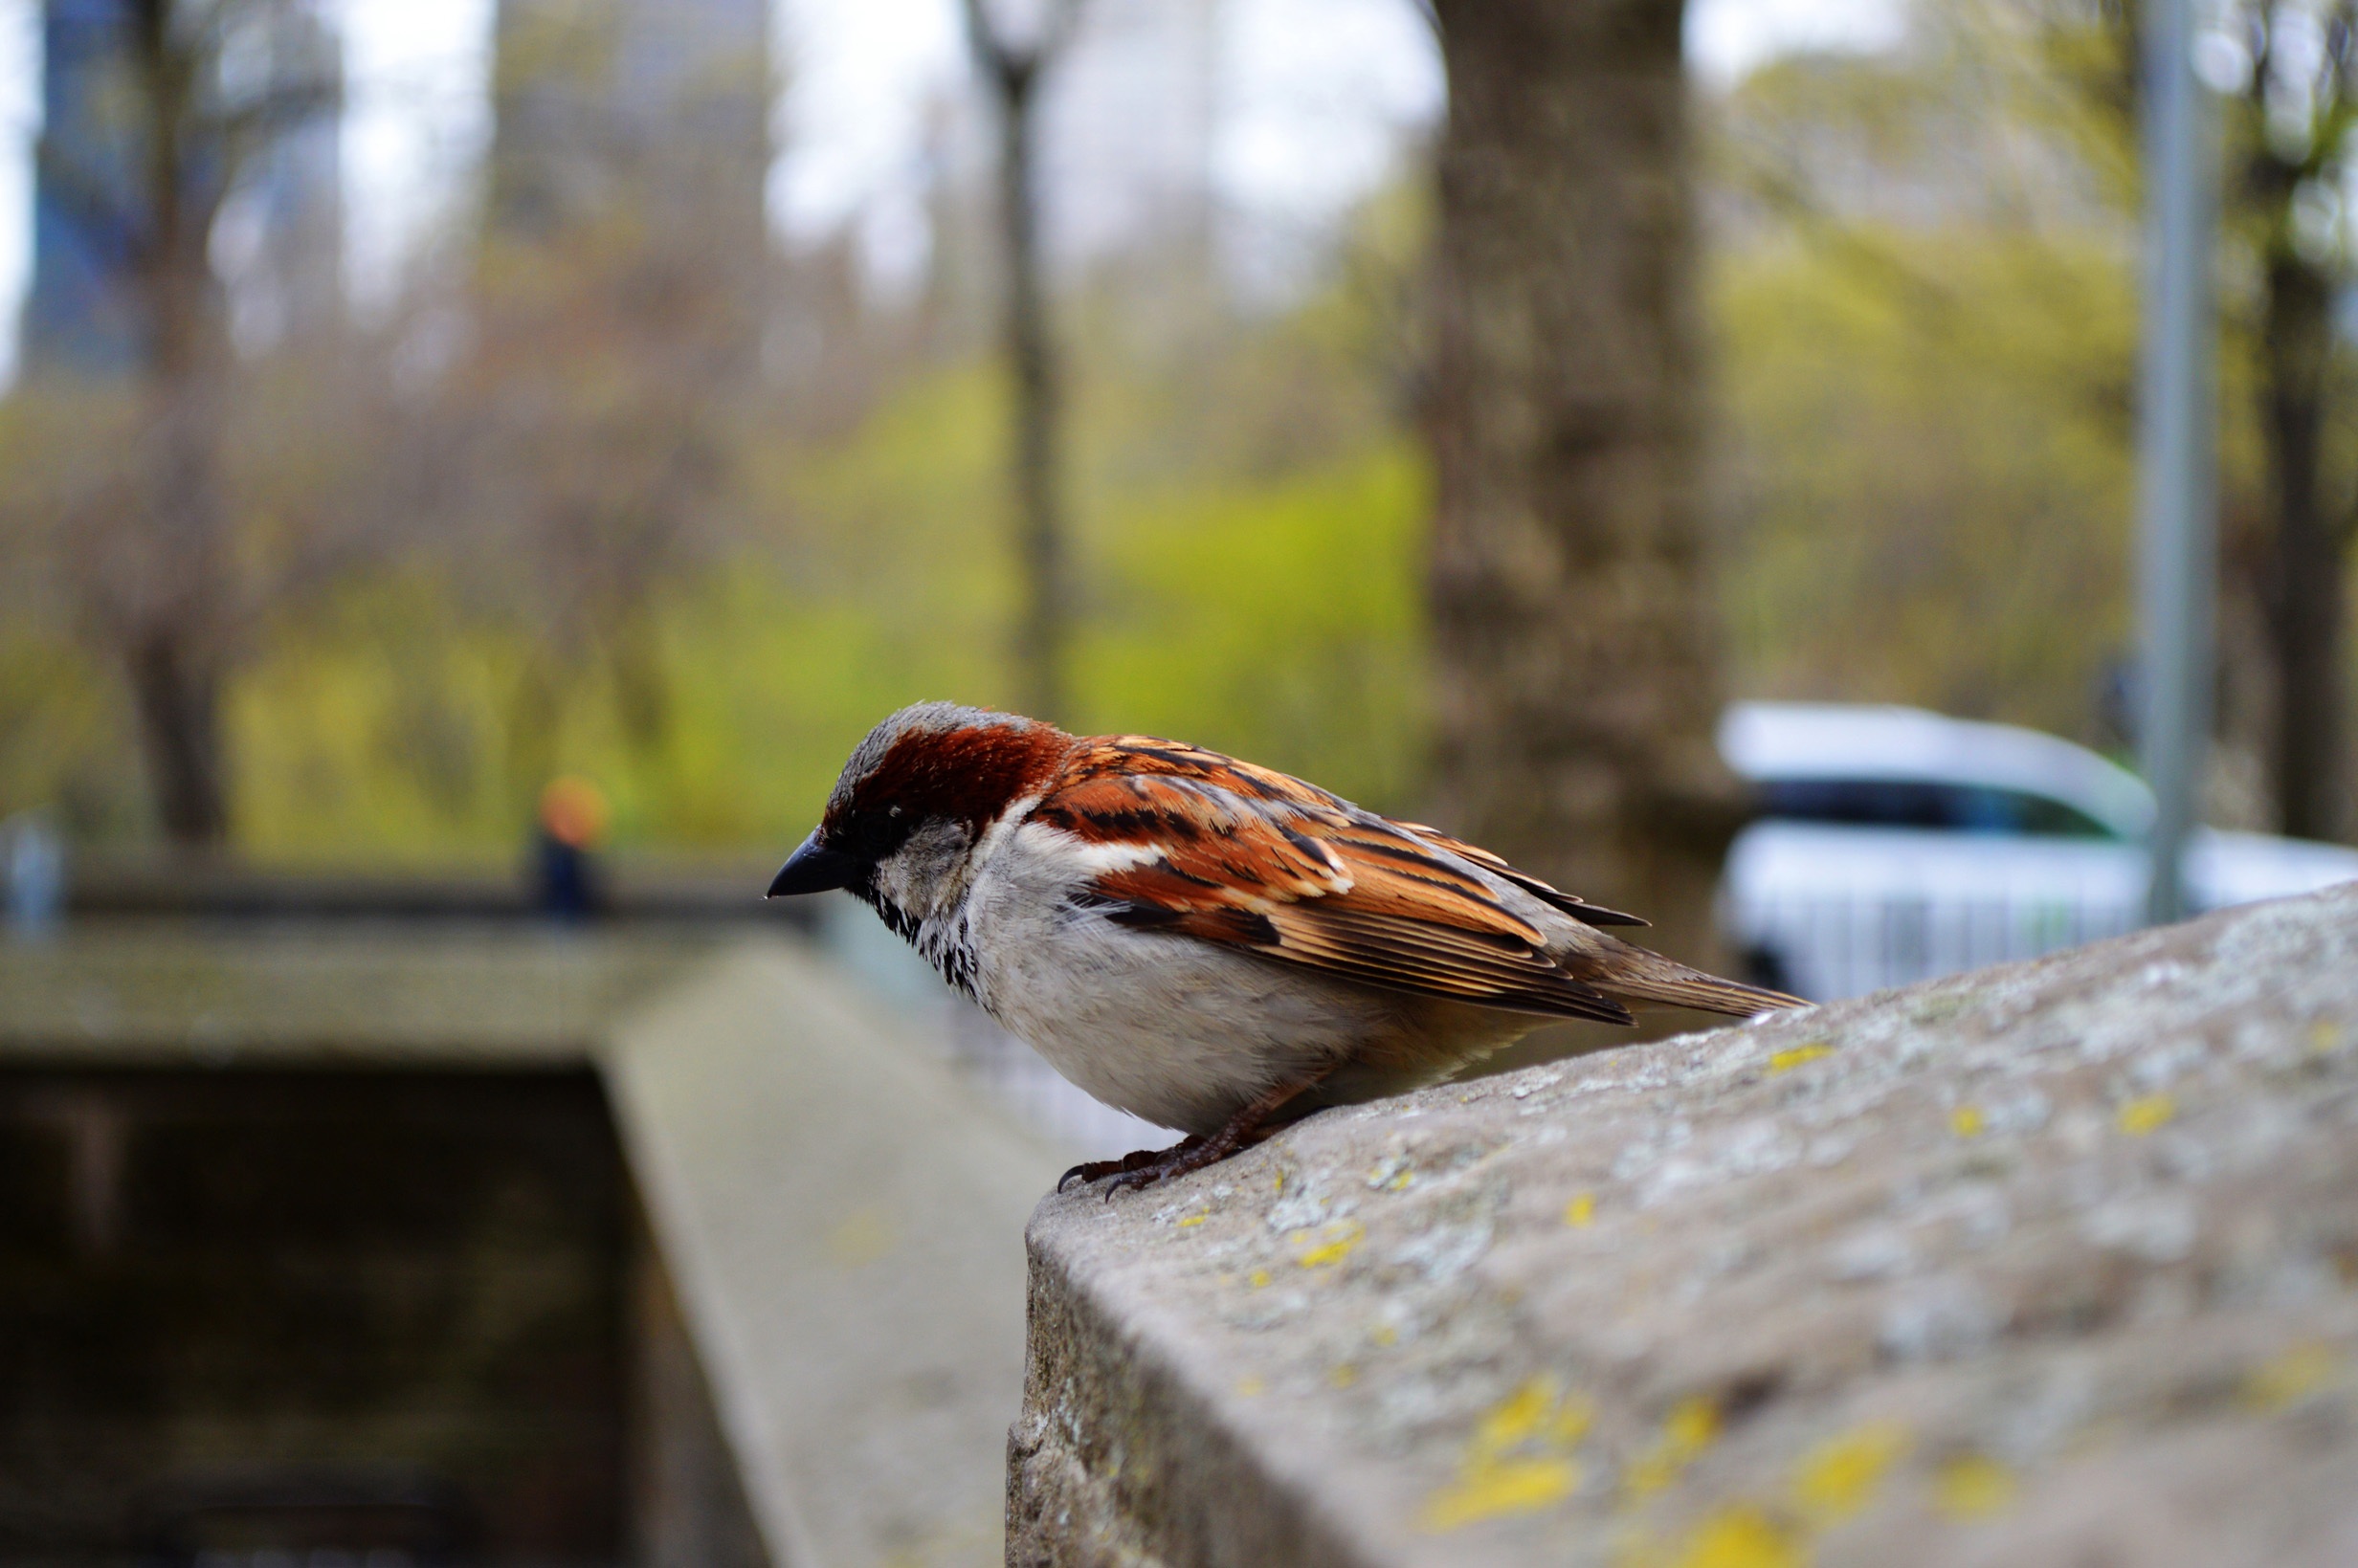
nature, bird, wildlife, beak, fauna, central park, newyork, vertebrate, sparrow, finch, house sparrow, old world flycatcher, perching bird